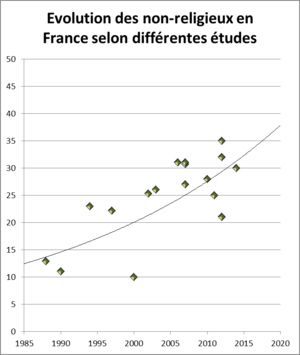
Sources
En France, la montée de l'irréligion suit un chemin inverse du déclin du catholicisme.